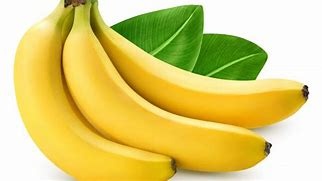
Label: banana